Seniors (film)

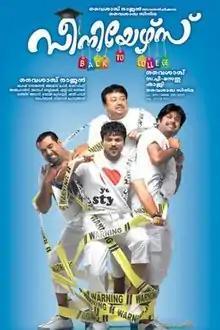
Theatrical release poster

Seniors is a 2011 Indian Malayalam-language comedy thriller film directed by Vysakh and written by Sachi-Sethu. The plot follows four friends who return to their alma mater as students. It stars Jayaram, Kunchacko Boban, Biju Menon, and Manoj K. Jayan. The film features songs by Alphons Joseph, Jassie Gift, and Alex Paul and a score by Gopi Sundar. The film was released in India and the United Kingdom on 7 May 2011. It was a blockbuster at the box office.